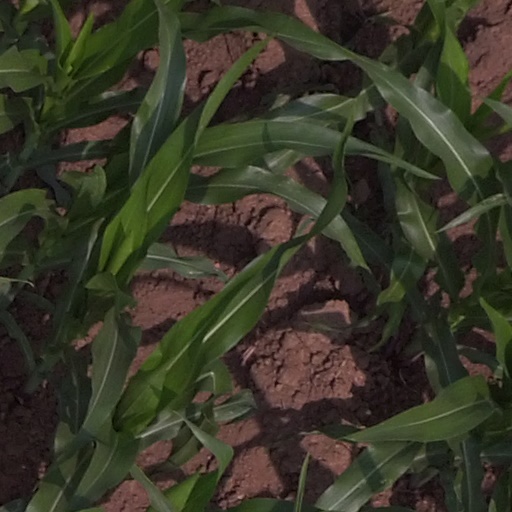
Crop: maize; corn